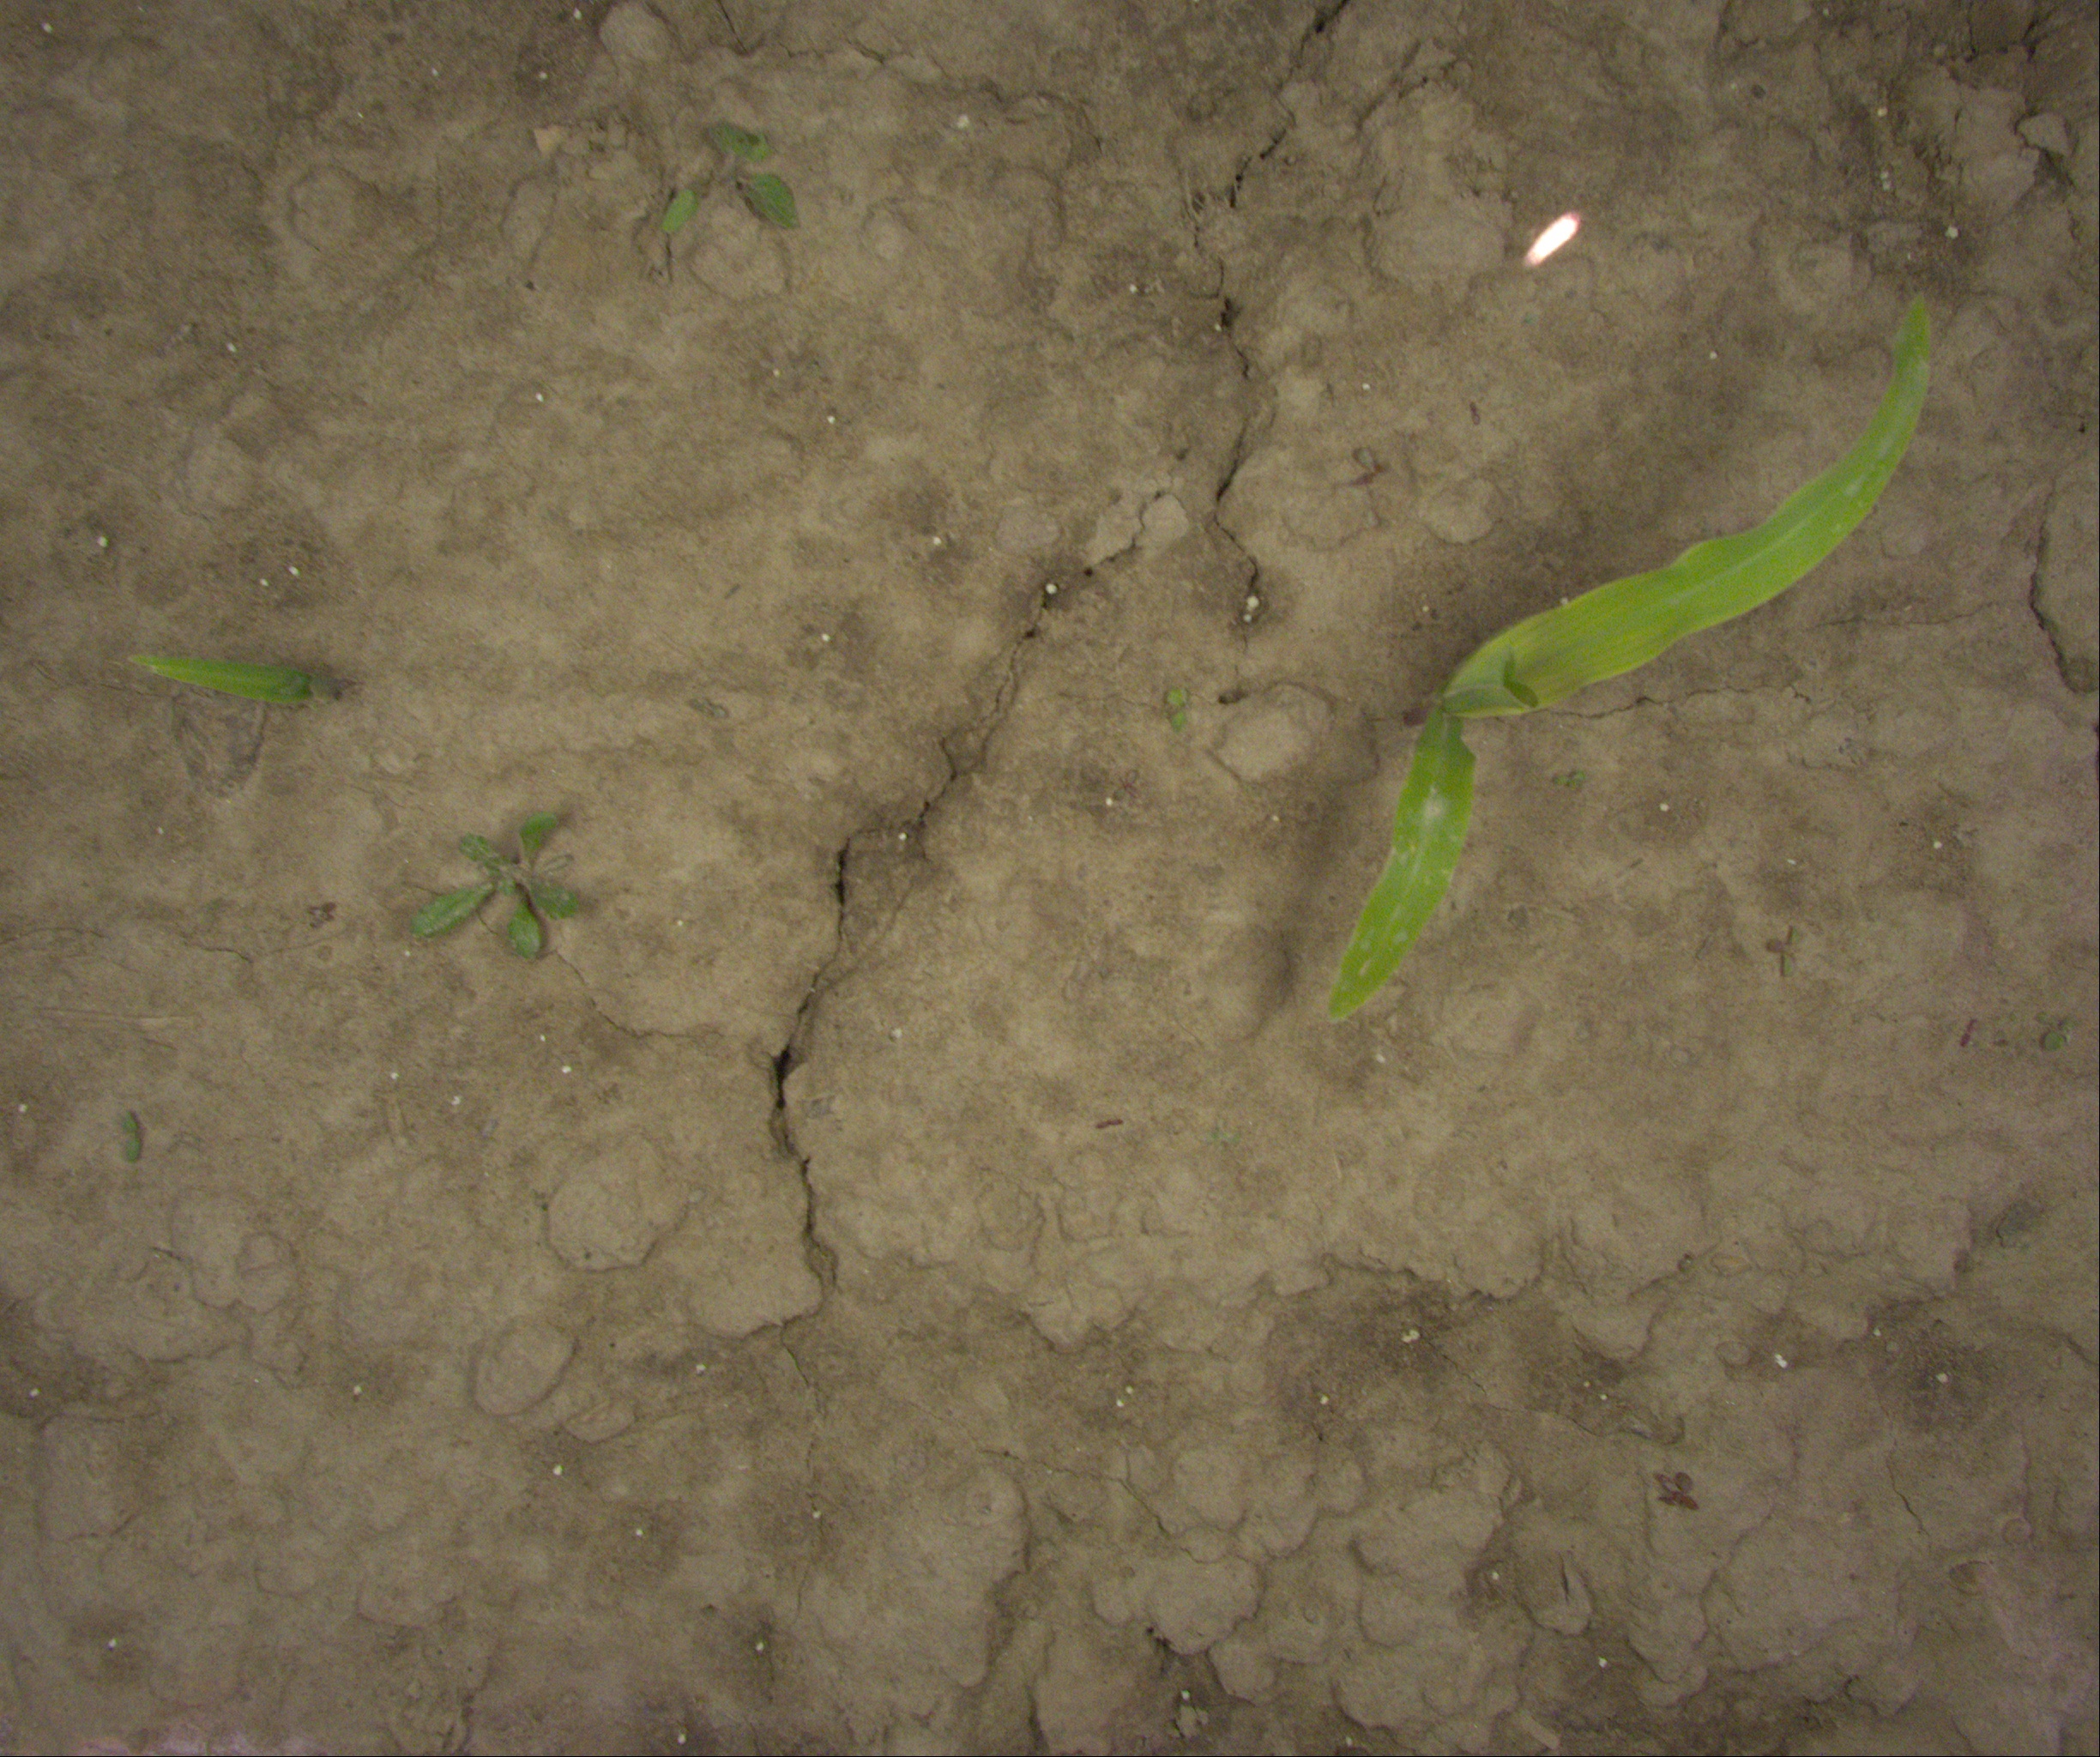
Crop: maize
Objects: maize, maize, stem_maize, stem_maize